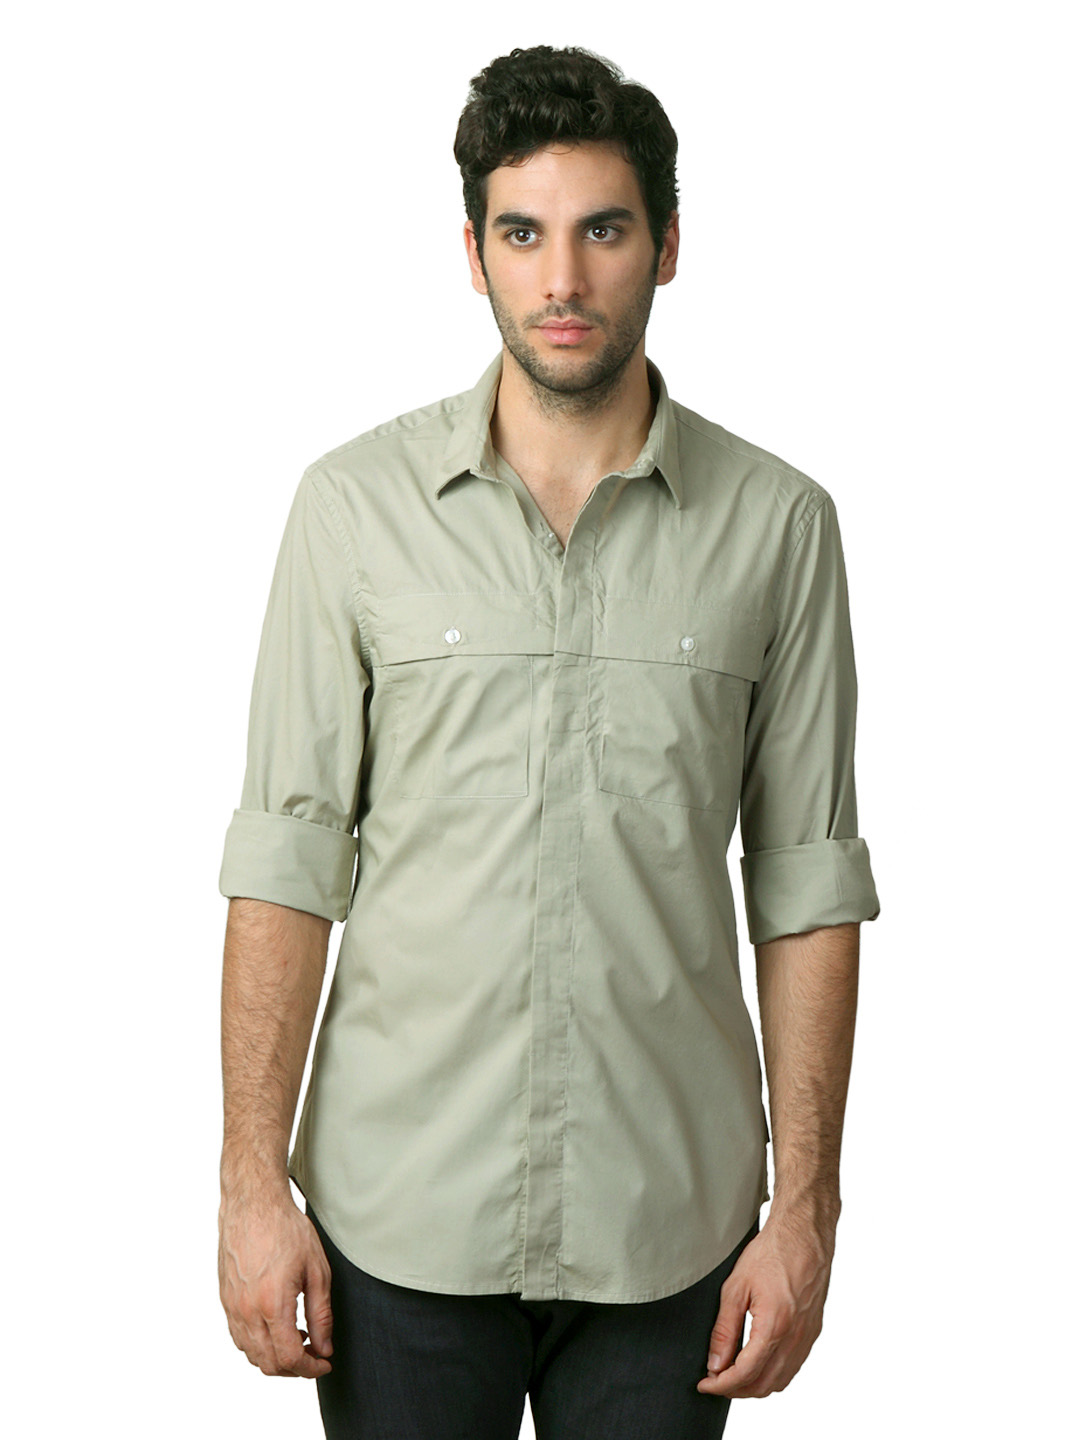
French Connection Men Beige Shirt
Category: Apparel / Topwear / Shirts
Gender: Men
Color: Beige
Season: Summer 2012
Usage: Casual